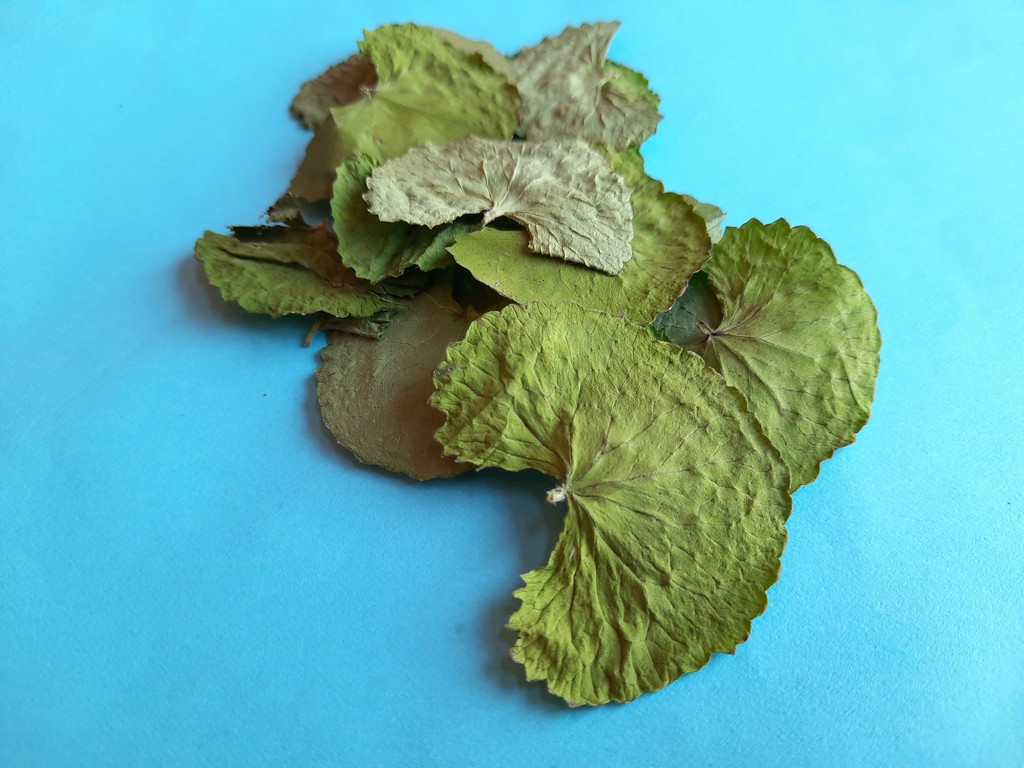
Label: Dried